Ashtabula River railroad disaster

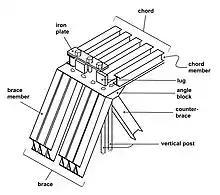
The chord, diagonals, angle blocks, and vertical posts of the Ashtabula Bridge, as drawn from original plans by Charles MacDonald in 1877

Gasparini and Fields claim that the exact design of the angle blocks and the ends (the "bearings") of the diagonals are lost to history.